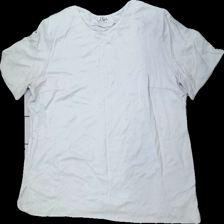
View: front
Type: Top
Category: Ladies
Brand: Almia
Colors: Beige
Material: 82% visc, 18% nylo
Cut: Regular, C-collar
Size: 50
Price range: 50-100
Recommended usage: Reuse
Description: Beige top from Almia, size 50. Good condition.